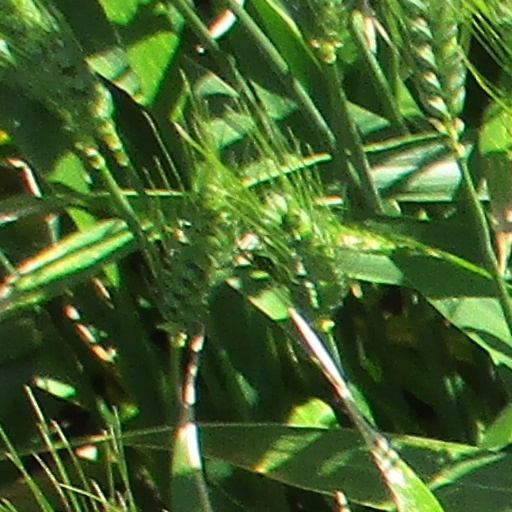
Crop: wheat